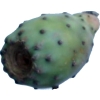
Label: cactus_fruit_green